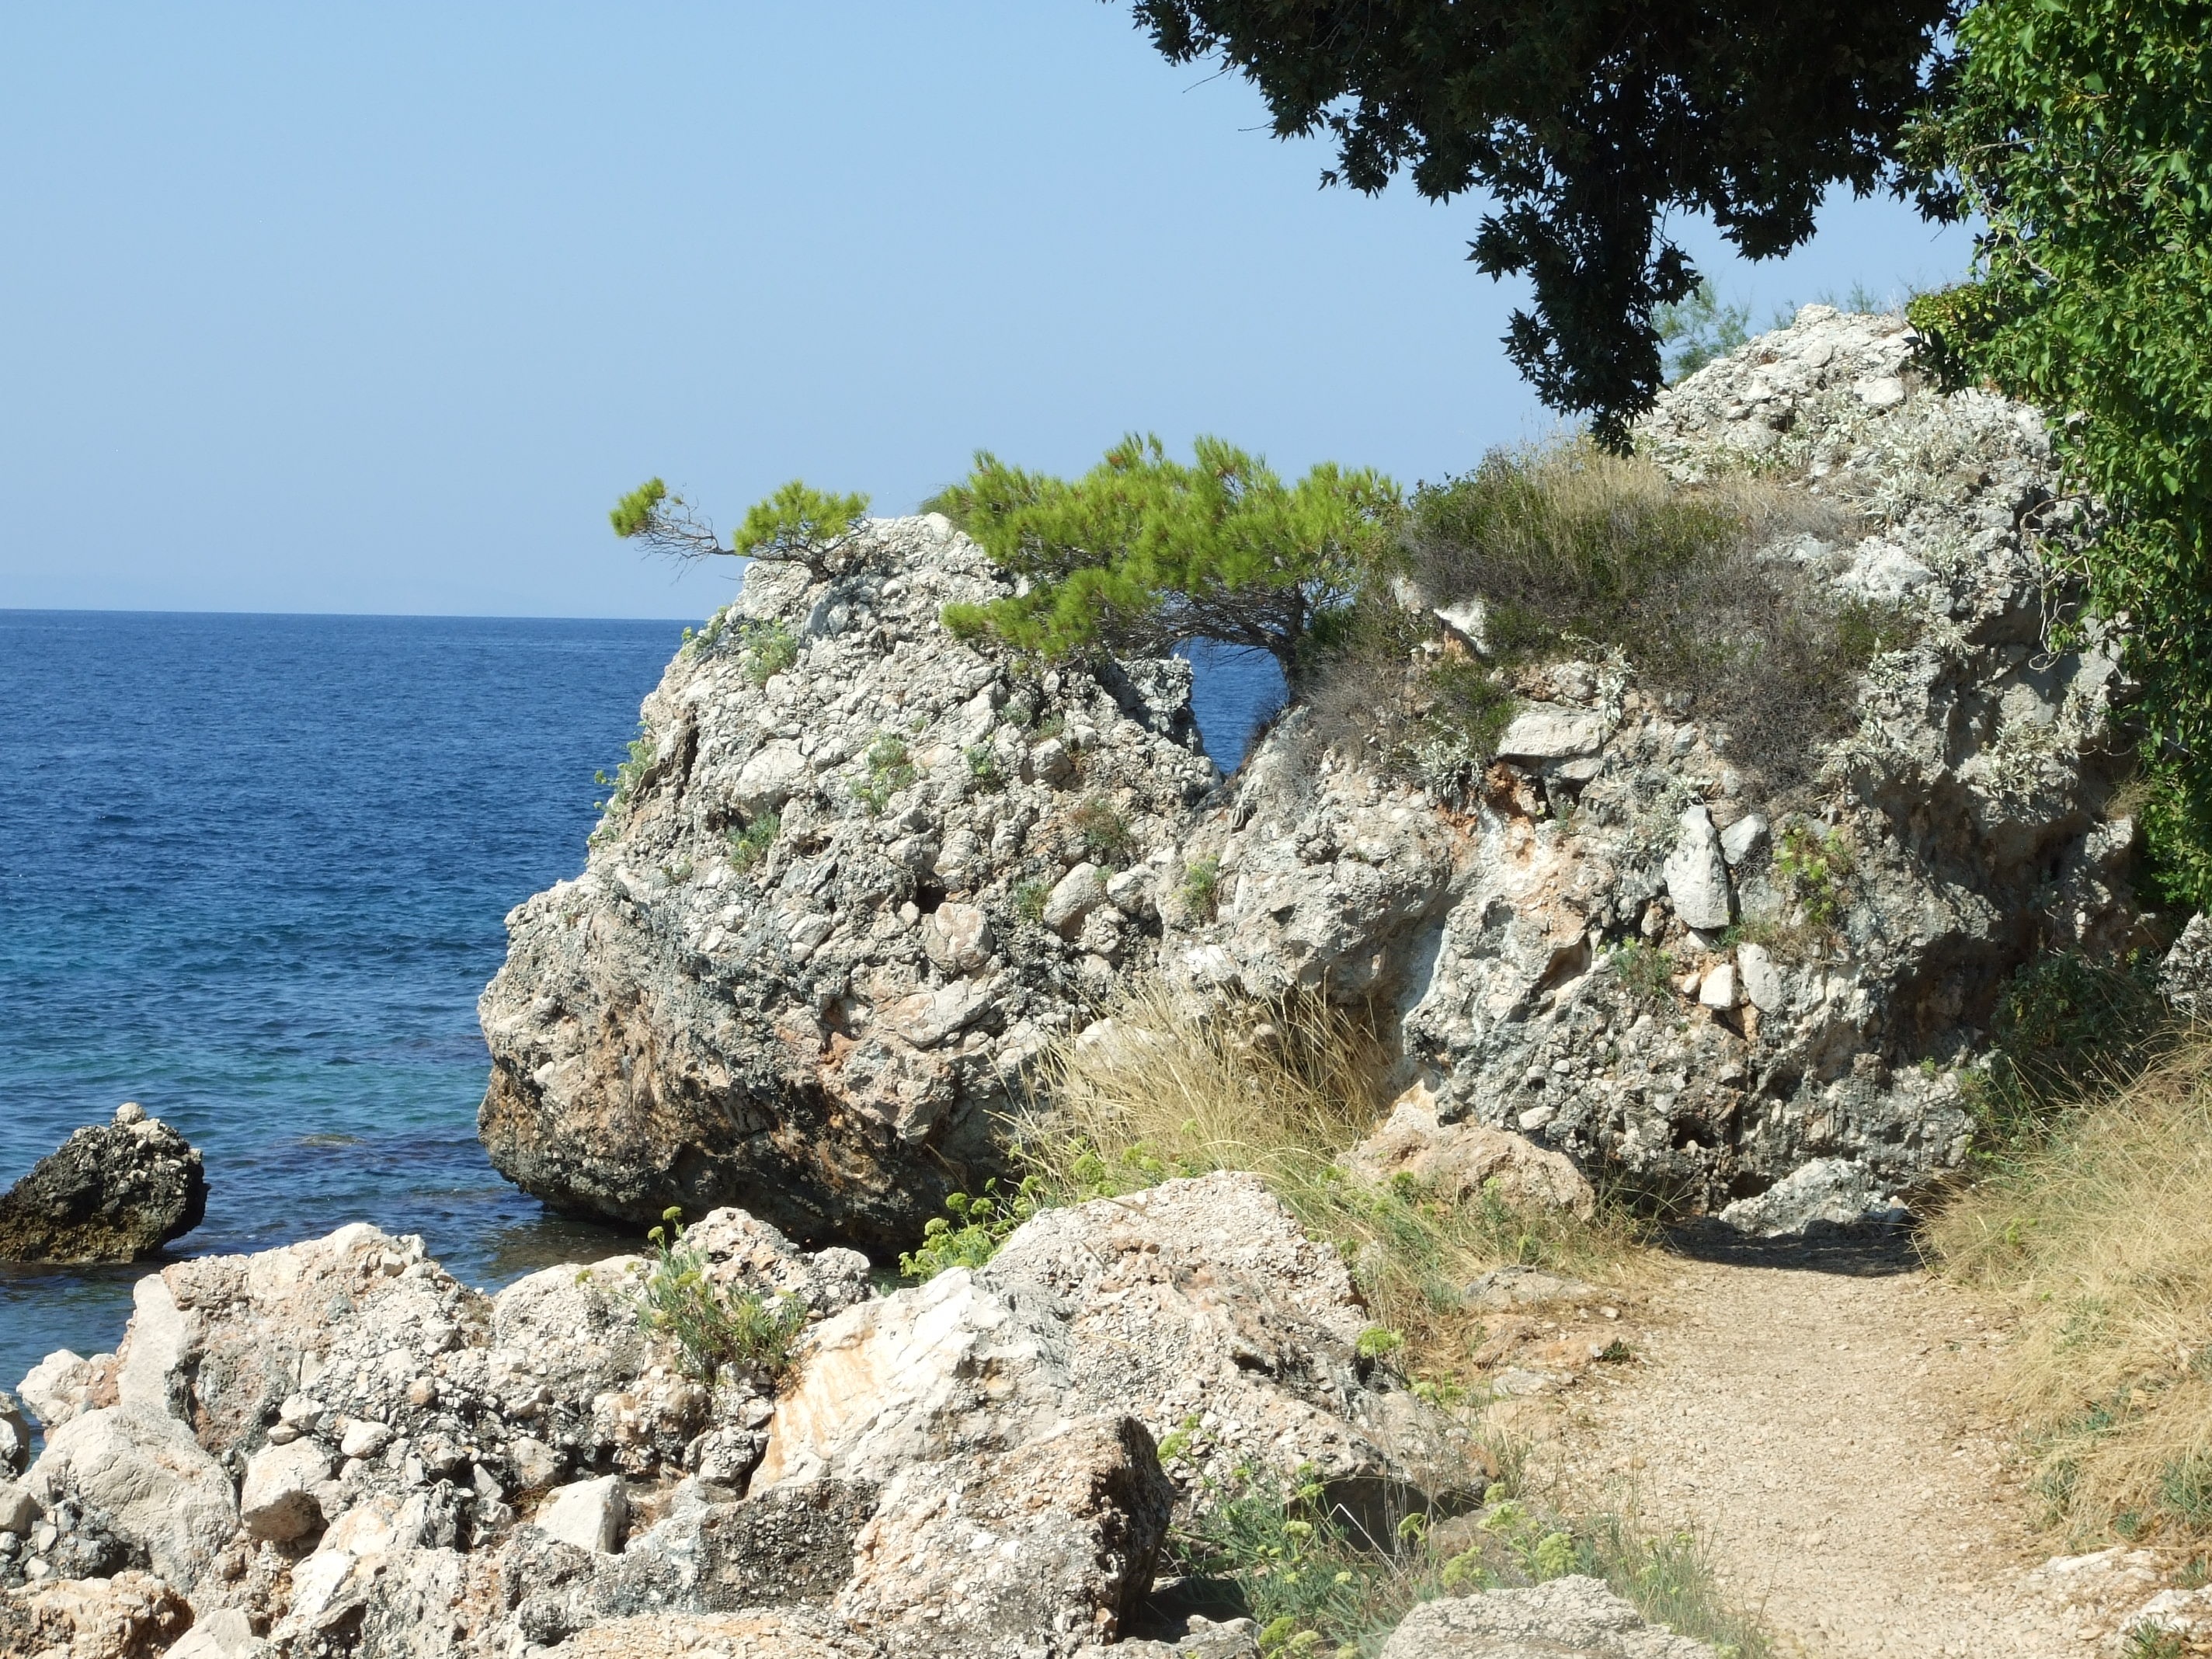
landscape, sea, coast, rock, cliff, terrain, croatia, geology, cape